Pitt (character)

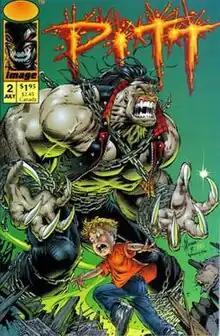
Cover to "Pitt" #2 (July 1993)

Pitt is a character who appears in a comics series by American publisher Full Bleed Studios. Created by Dale Keown, Pitt is a human/alien hybrid, created by an alien race known as the Creed, genetically engineered to serve as a killing machine. He appears more alien than human, with red, pupil-less eyes, gray skin, absence of a nose, sharp oversized teeth and large talons.